Bendigo

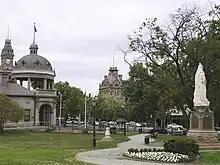
Rosalind Park featuring statuary and flanked by ornate Second Empire-style buildings

The central area (CBD) of Bendigo consists of around 20 blocks of mixed-use area. The main street is the Midland Highway, the section running through the CBD is also known as Pall Mall. Hargeaves Mall, named after the gold prospector Edward Hargraves, is one of the city centre's main shopping areas.